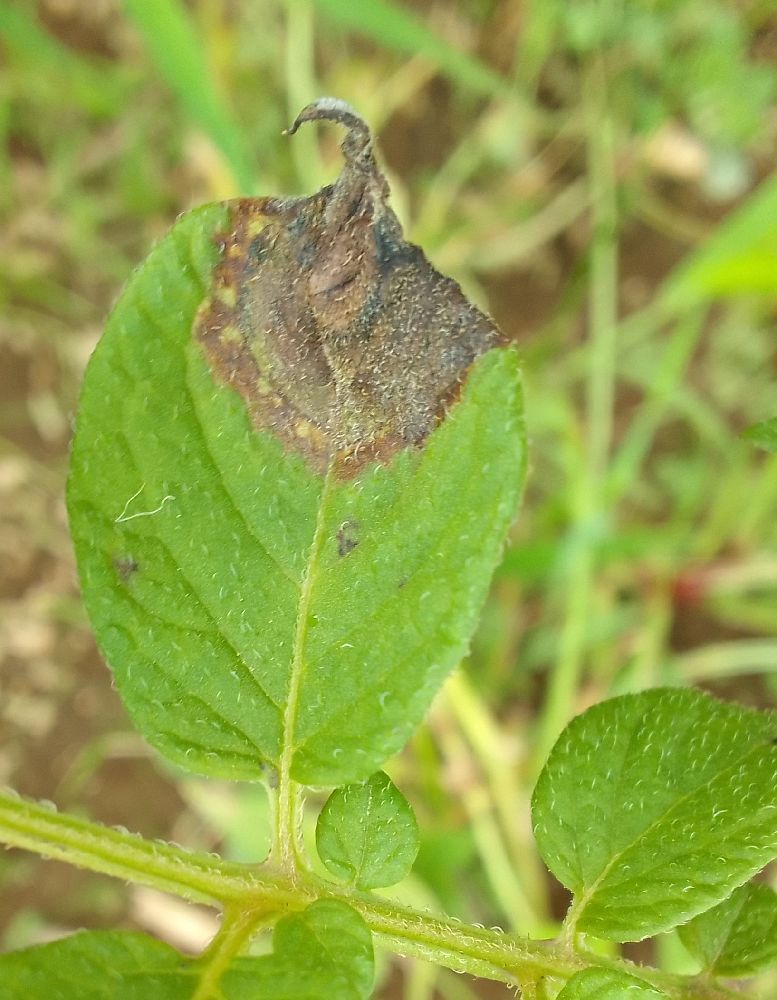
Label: Late blight